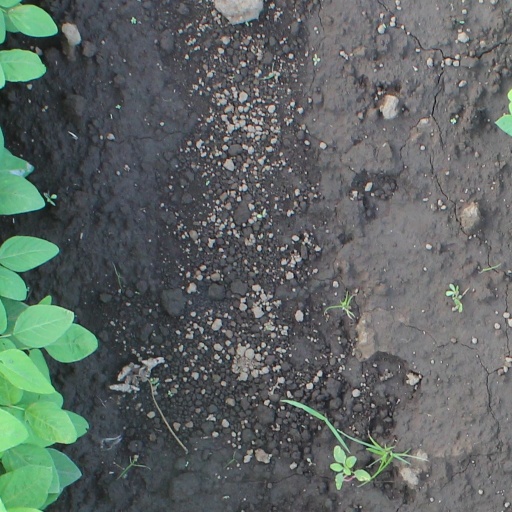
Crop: soybean